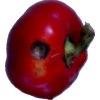
Label: red_pepper